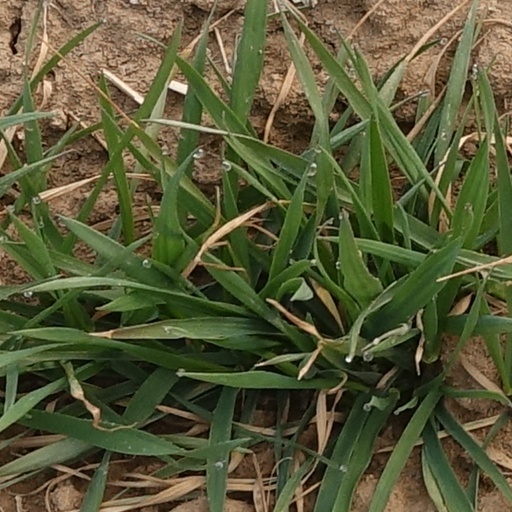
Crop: wheat